List of birds of Albania

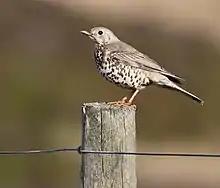

The Paridae are mainly small stocky woodland species with short stout bills. Some have crests. They are adaptable birds, with a mixed diet including seeds and insects.